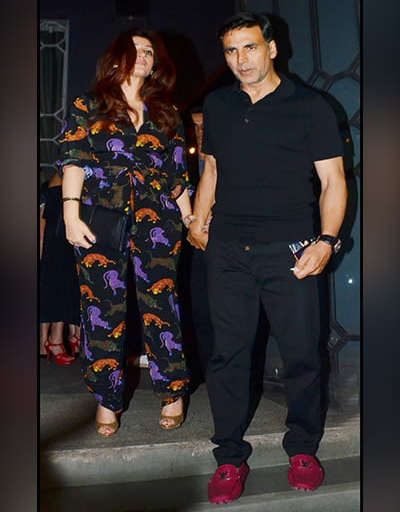
actor was all smiles as she stepped outside the restaurant